Luciano (Jamaican singer)

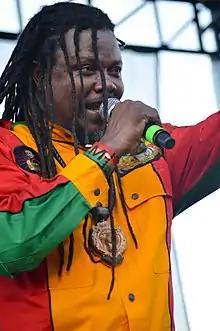
Luciano performing at the 2016 Palm Beach Jerk and Caribbean Culture Festival. West Palm Beach, Florida.

Luciano is a devout Rastafarian, whose lyrics promote consciousness and eschew slackness, or vulgarity, which is often prominent in reggae and dancehall music. He has criticized other Rastafarian reggae artists who record slackness material, describing them as having lost focus. The singer is known for reading Biblical verses prior to performances.